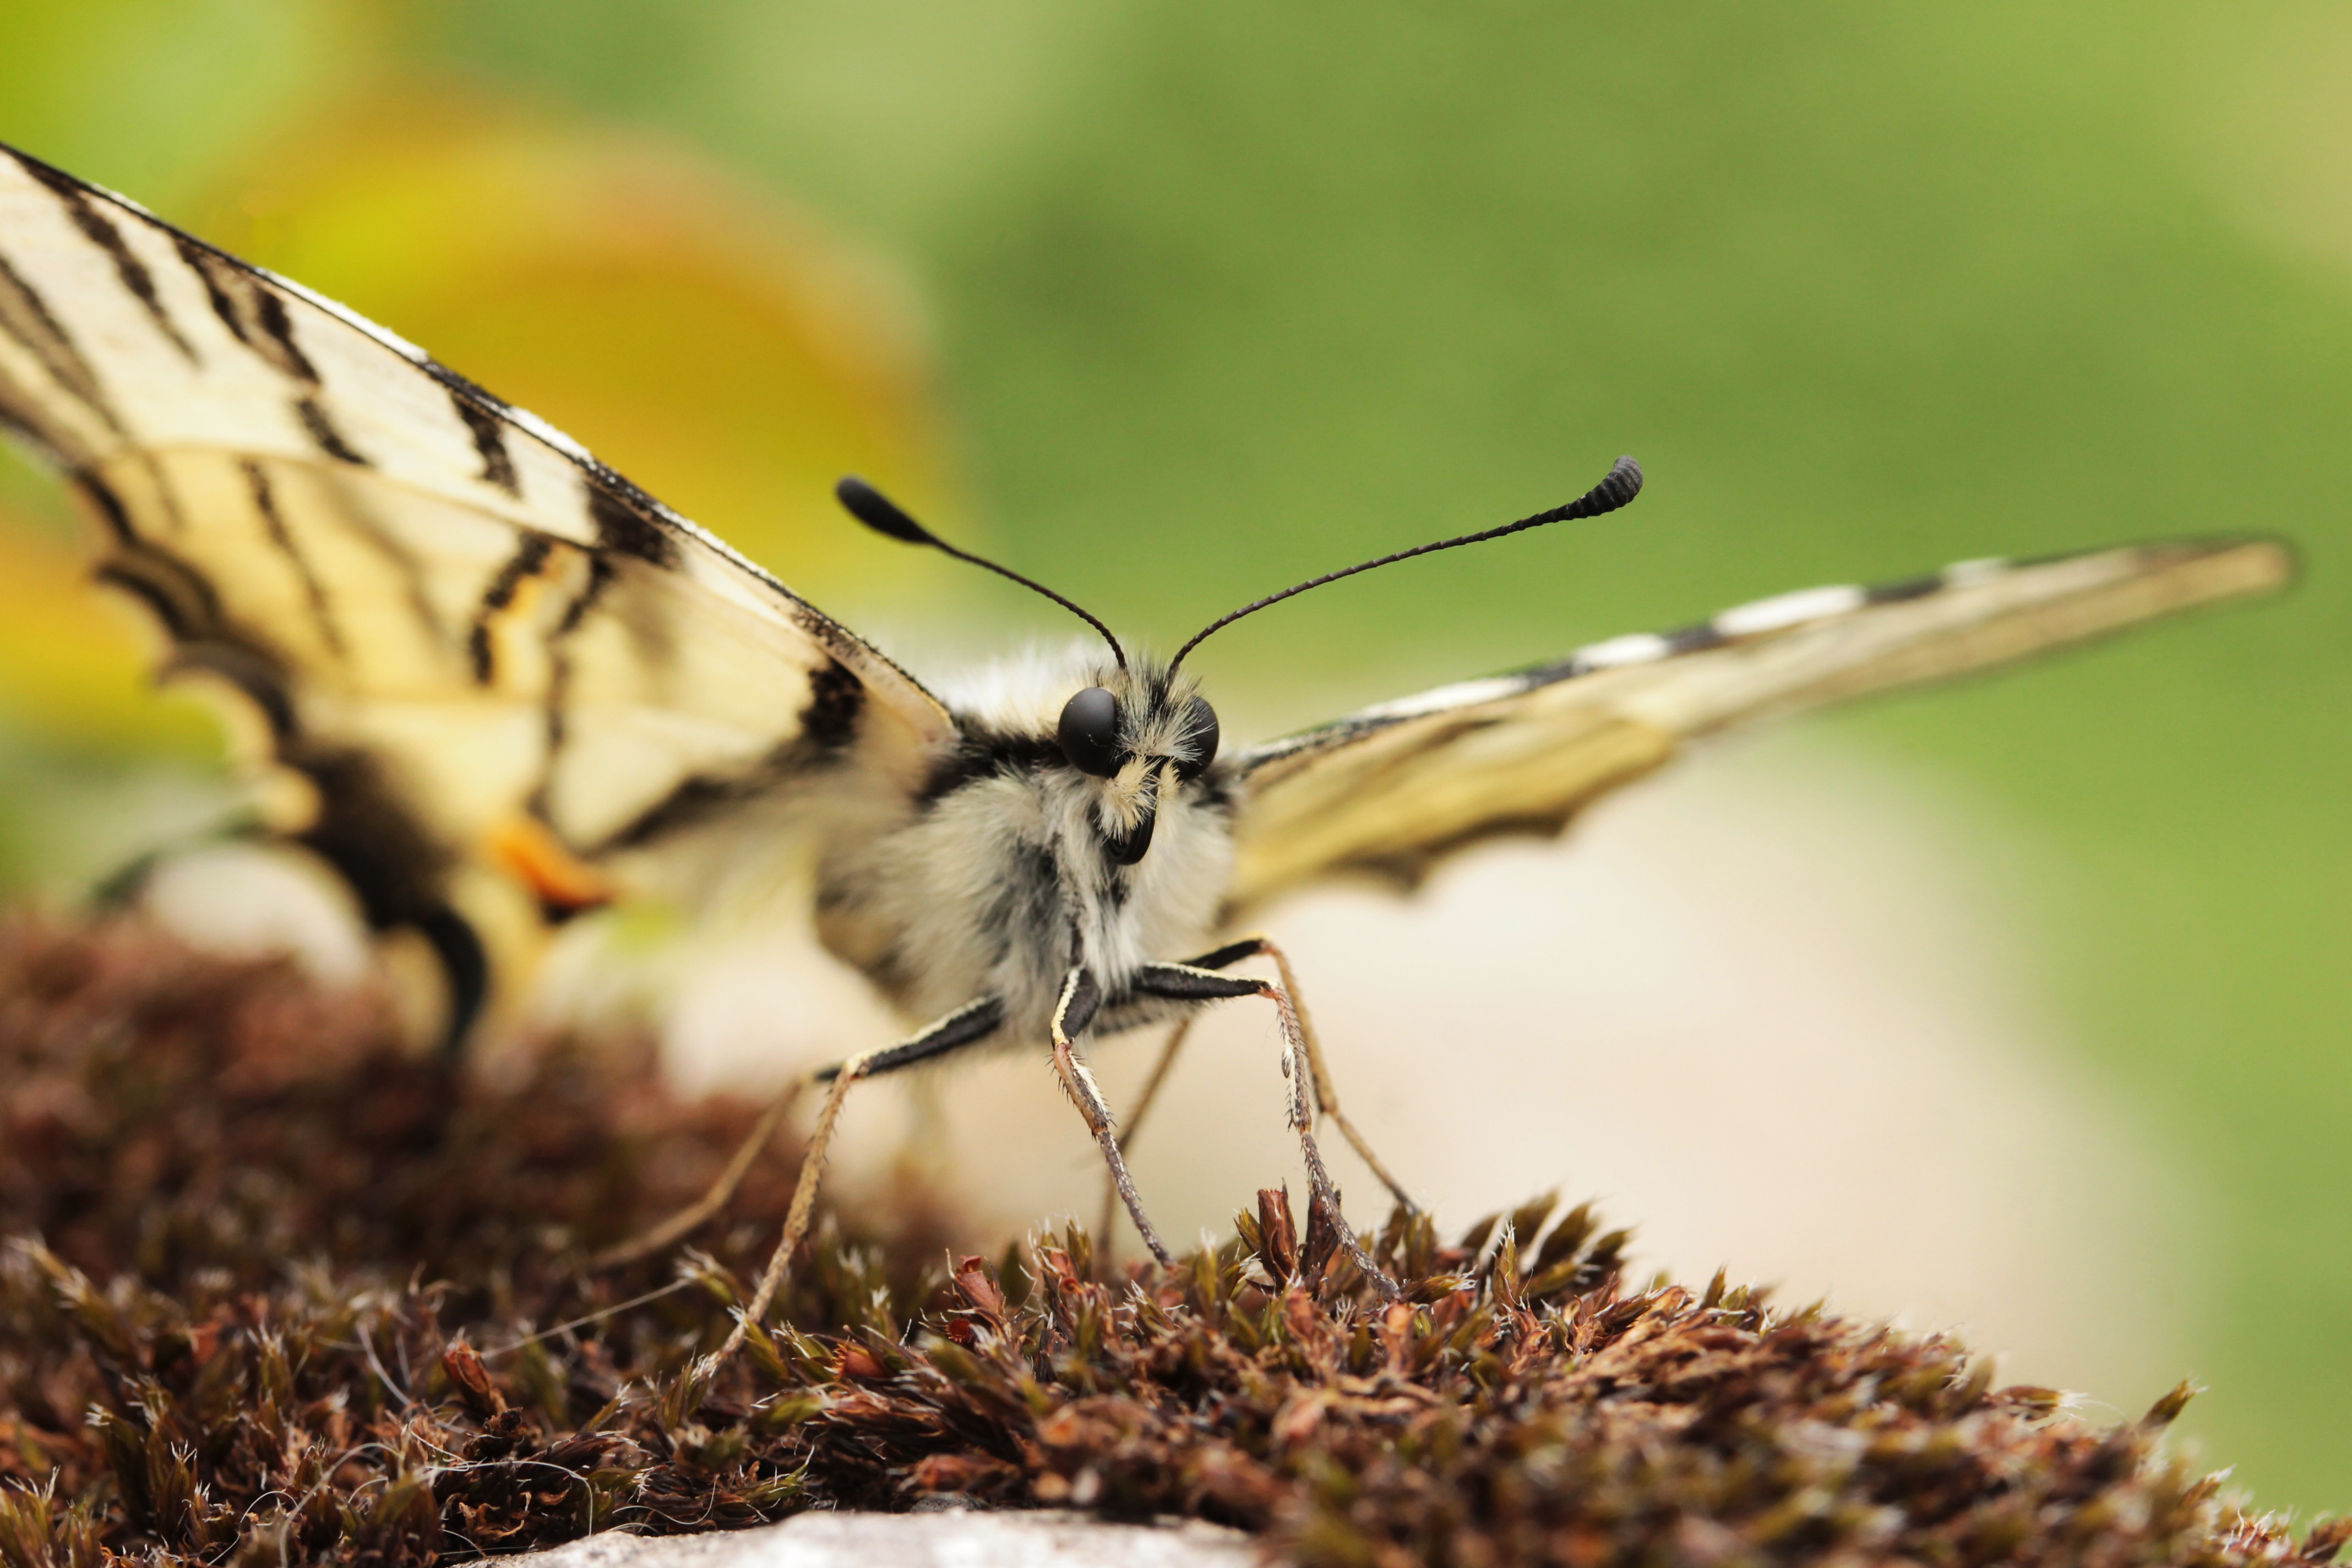
nature, grass, photography, flower, wildlife, insect, macro, butterfly, flora, fauna, invertebrate, close up, nectar, macro photography, arthropod, swallow tailed moth, moths and butterflies, lycaenid